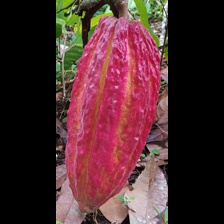
Label: sana